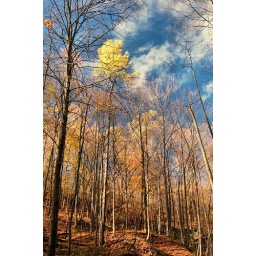
retained its leaves, making a beautiful sight against the cold blue sky